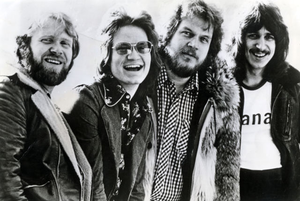
Bachman-Turner Overdrive, abrégé BTO, était un groupe rock canadien, originaire de Winnipeg, au Manitoba. Le groupe est formé en 1973, mais il avait comme précurseur le groupe Brave Belt, appelé également Bachman/Turner/Bachman.